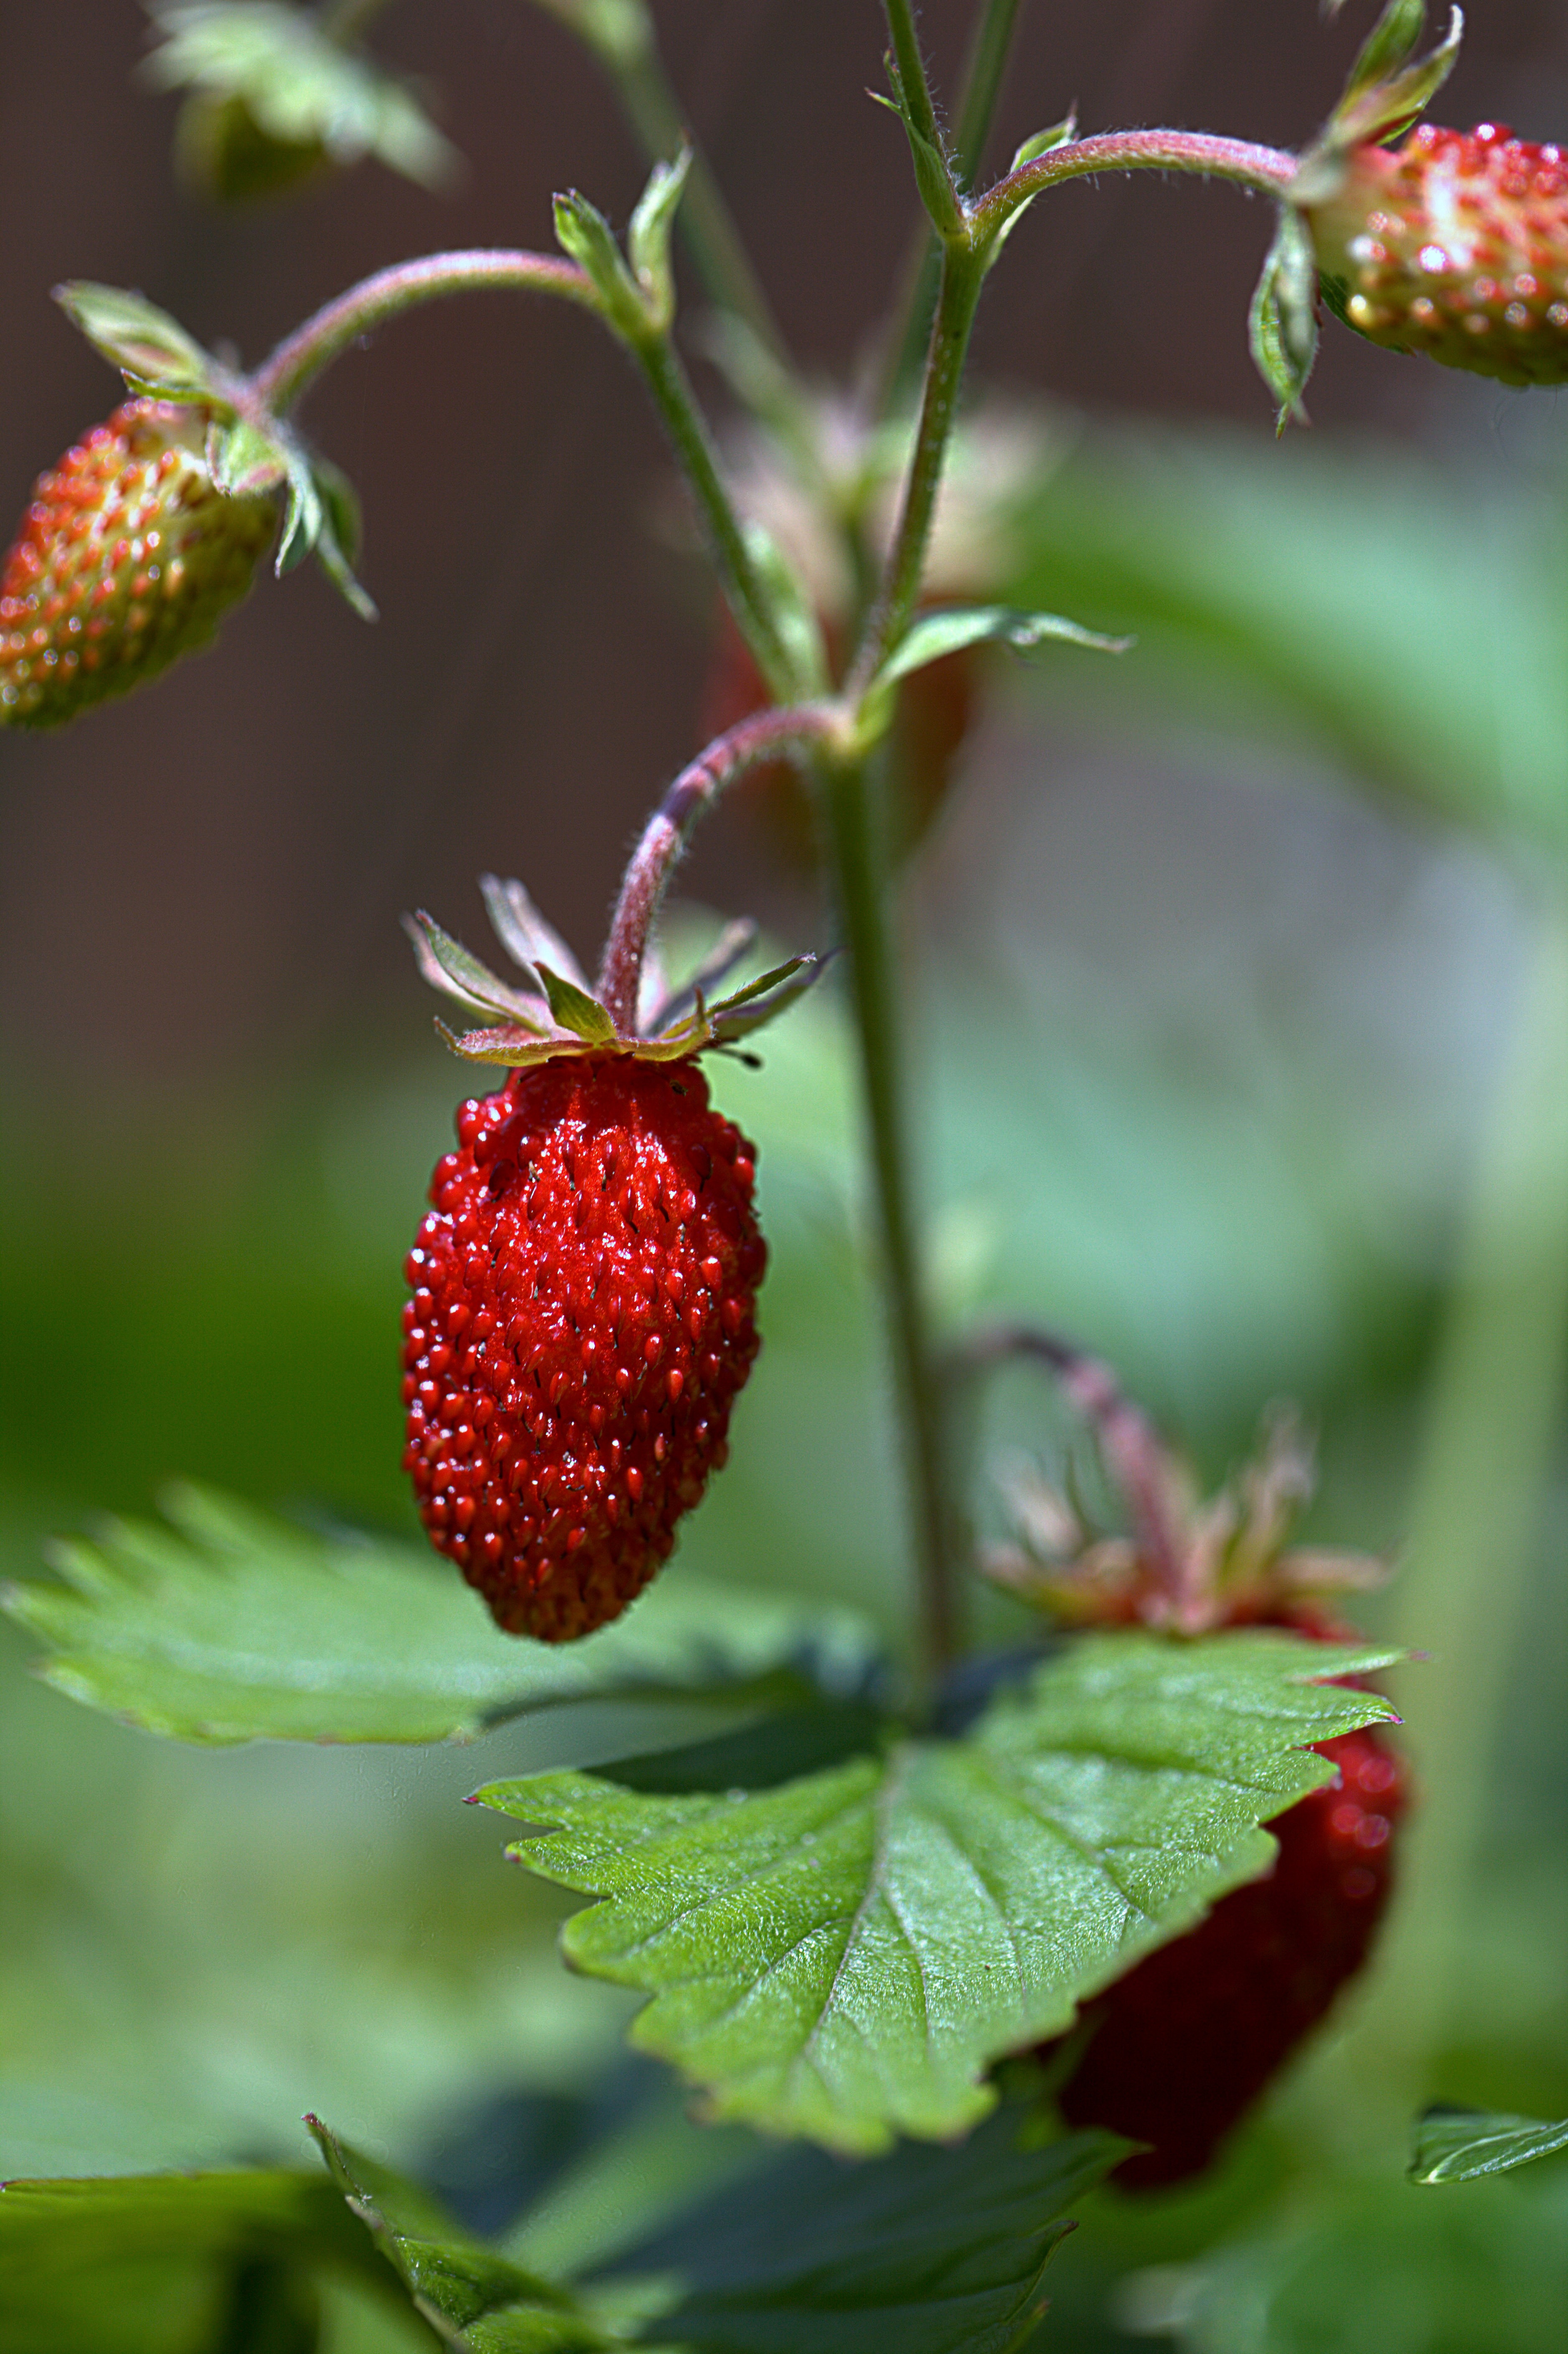
nature, branch, blossom, plant, fruit, berry, leaf, flower, moody, summer, foliage, food, green, red, produce, autumn, botany, flora, blackberry, strawberry, wildflower, stalk, sunny, eating, figure, shrub, mood, strawberries, the background, rose hip, macro photography, flowering plant, small fruit, the stem, jagoda, forest fruits, fruiting, wild fruits, land plant, wine raspberry, fruit strawberries, owocuj ce